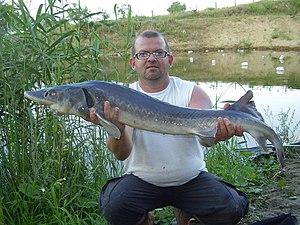
Le genre Acipenser regroupe une vingtaine d'espèces de poissons dulçaquicoles originaires d'Europe, d'Asie ou d'Amérique du Nord appelés esturgeons.